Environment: real
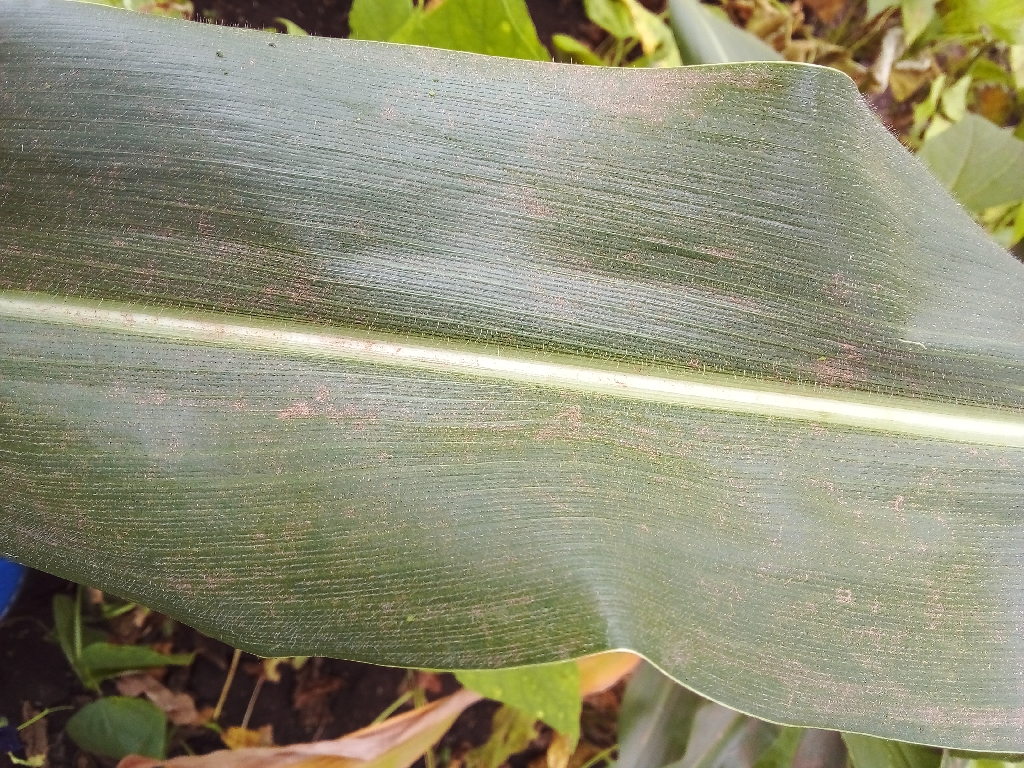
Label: healthy